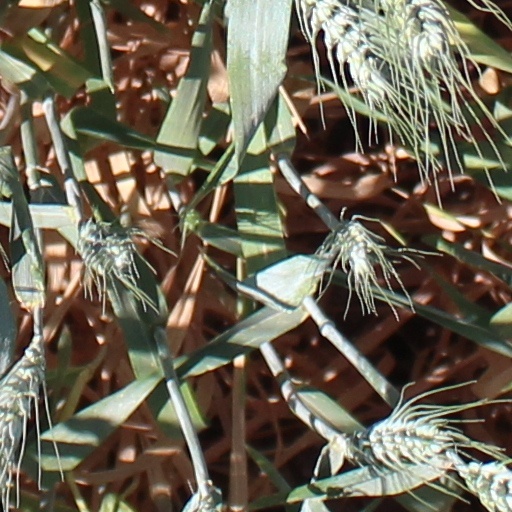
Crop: wheat